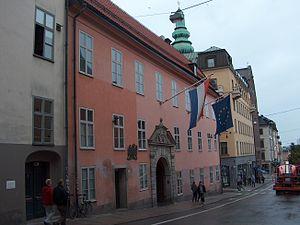
Louis de Geer, né le 17 novembre 1587 à Liège et mort le 19 juin 1652 à Amsterdam, est un financier et investisseur industriel d'origine liégeoise, parti établir sa société et ses affaires pendant trente années en Suède pour gérer au plus proche les investissements de son père Louis de Geer, troisième du nom, banquier et gros investisseur en Scandinavie.
Les mines de fer ont joué un rôle important dans la révolution industrielle, les gisements de fer contenus dans les roches, généralement sous la forme d'oxydes, comme l'hématite, conditionnant le coût de production de la sidérurgie en fonction de la distance entre les mines et les aciéries et hauts fourneaux, ainsi que la richesse en fer de ces différents gisement de minerais de fer, teneur variable selon le minéral ferrifère. Cet article présente leur histoire.